Baird Auditorium

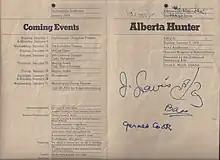
Program guide for Alberta Hunter's January 7, 1979 performance at the Baird Auditorium.

Mother Maybelle Carter performed in the Baird just three years before her passing, accompanied by her daughter Helen Carter Jones, her grandson David Carter Jones, Mike Seeger, and Ralph Rinzler, on May 18, 1975; National Public Radio recorded the performance as "Folk Festival USA," part of the Smithsonian's "Women in Country Music" series. Merle Travis gave a country guitar music concert in the Baird Auditorium on October 23, 1976. On June 2, 1978 the "Texas Troubador" Ernest Tubb performed as part of the Smithsonian's American Country Music series.